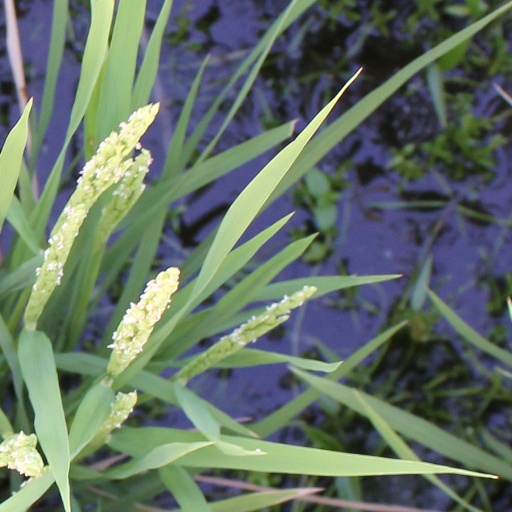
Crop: rice